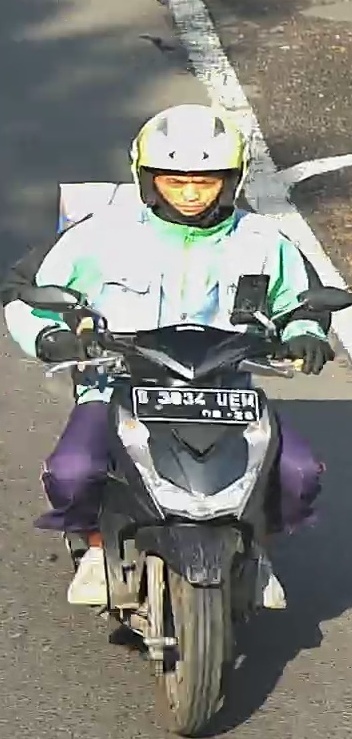
person-with-helmet: 1
person-without-helmet: 0